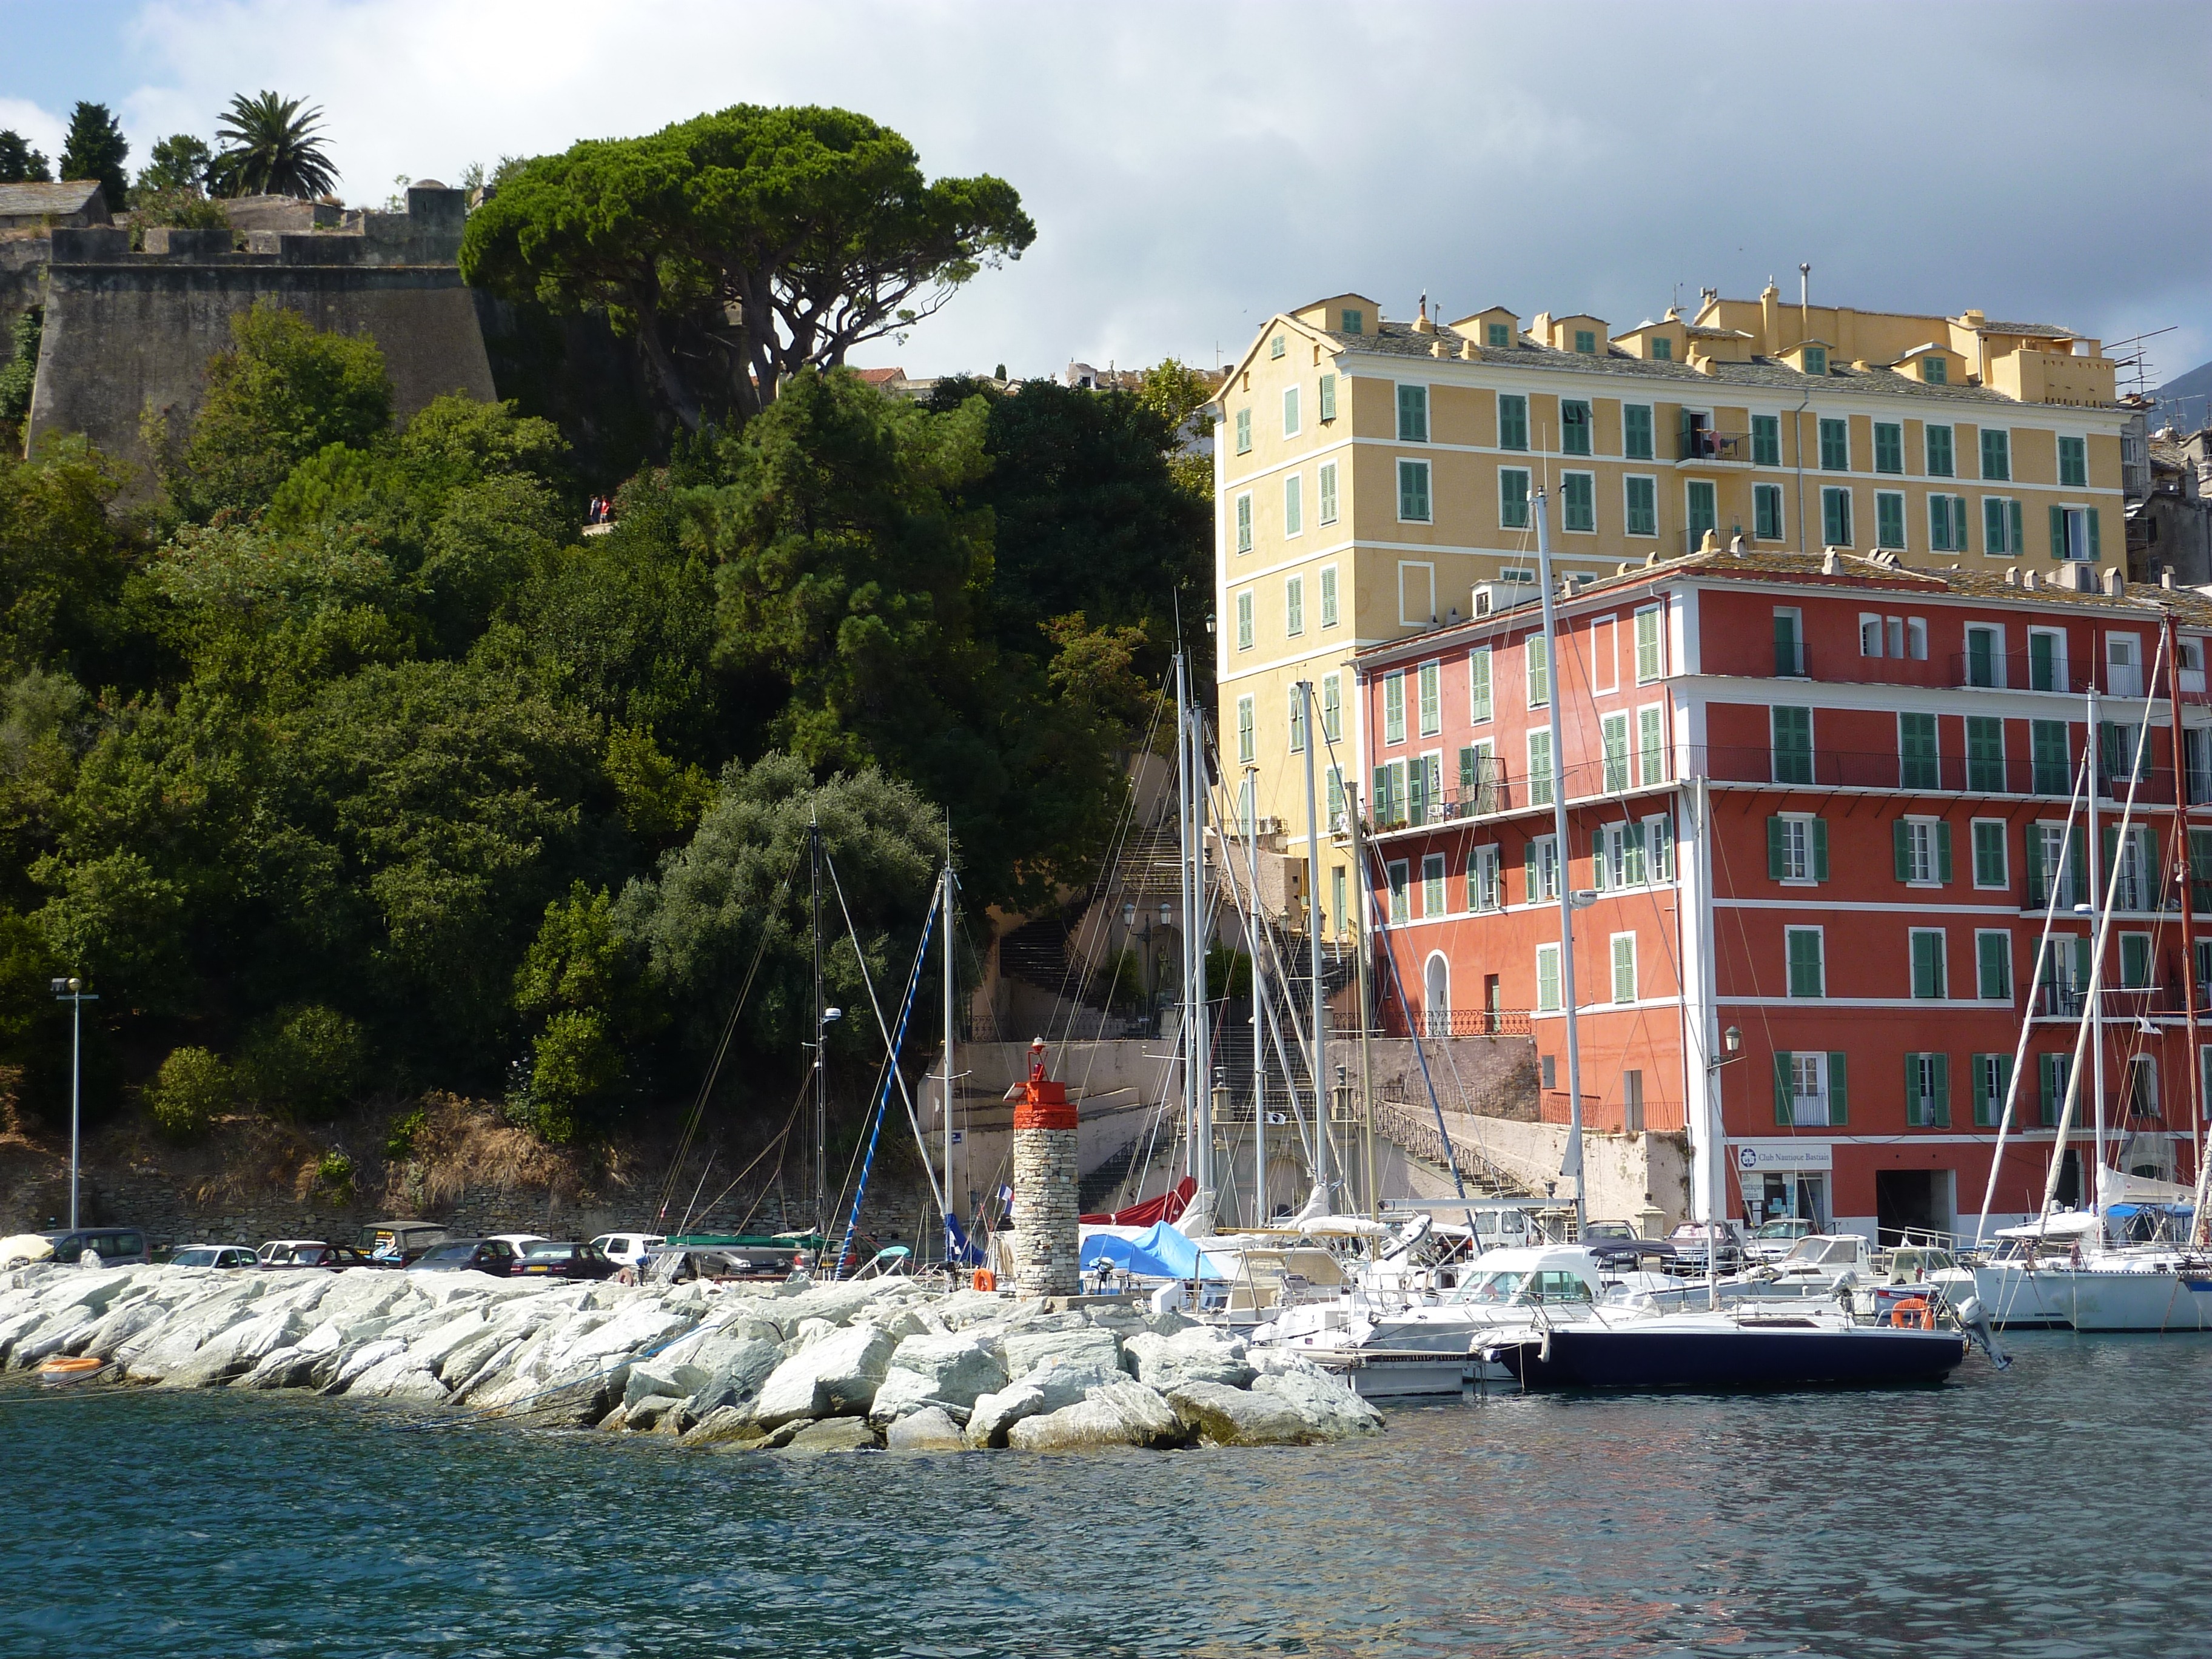
sea, coast, dock, boat, river, village, france, vehicle, harbor, marina, port, waterway, boating, bastia, corsica, watercraft, port city